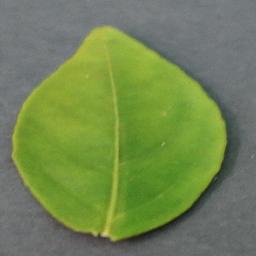
Label: Orange___Haunglongbing_(Citrus_greening)